James Bye

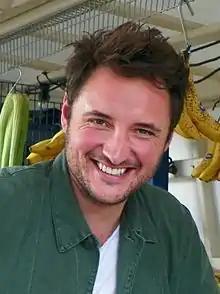
Bye in 2016

James Edward Bye (born 23 February 1984) is an English actor who played Martin Fowler in "EastEnders" from 2014 to 2025. He also competed in series 20 of "Strictly Come Dancing" in 2022.